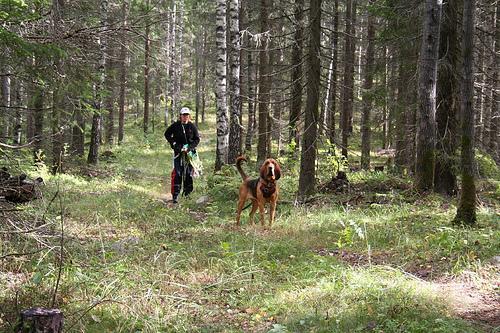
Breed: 207-n000044-bloodhound